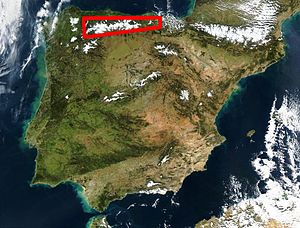
Kantabriske bjerge / Geografi
De Kantabriske bjerges placering i Spanien
De Kantabriske bjerge eller den Kantabriske bjergkæde er et af de vigtige systemer af bjergkæder i Spanien.